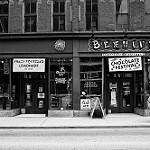
Label: street